New York State Route 153

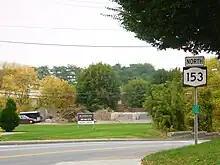
NY 153 in East Rochester.

The route continues through the residential town to an intersection with NY 31F (Fairport Road) located on the boundary between the town of Pittsford and the town and village of East Rochester. Upon crossing NY 31F, and thus the town line, NY 153 becomes South Washington Street. The route acts as the main thoroughfare through the town, carrying approximately 10,000 vehicles per day between NY 31F and West Commercial Street (unsigned NY 940U). At West Commercial Street, commuters destined for I-490 are instructed to turn left to gain access via exit 24, located at the west end of Commercial Street.